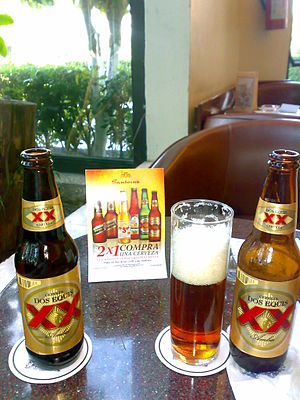
Dos Equis
2 flasker af det mexicanske ølmærke Dos Equis af typen Ámbar
Dos Equis (XX) er et mexicansk ølmærke som bliver produceret af Cervecería Cuauhtémoc Moctezuma i Monterrey, Toluca, Orizaba og Guadalajara. Det består af følgende typer: